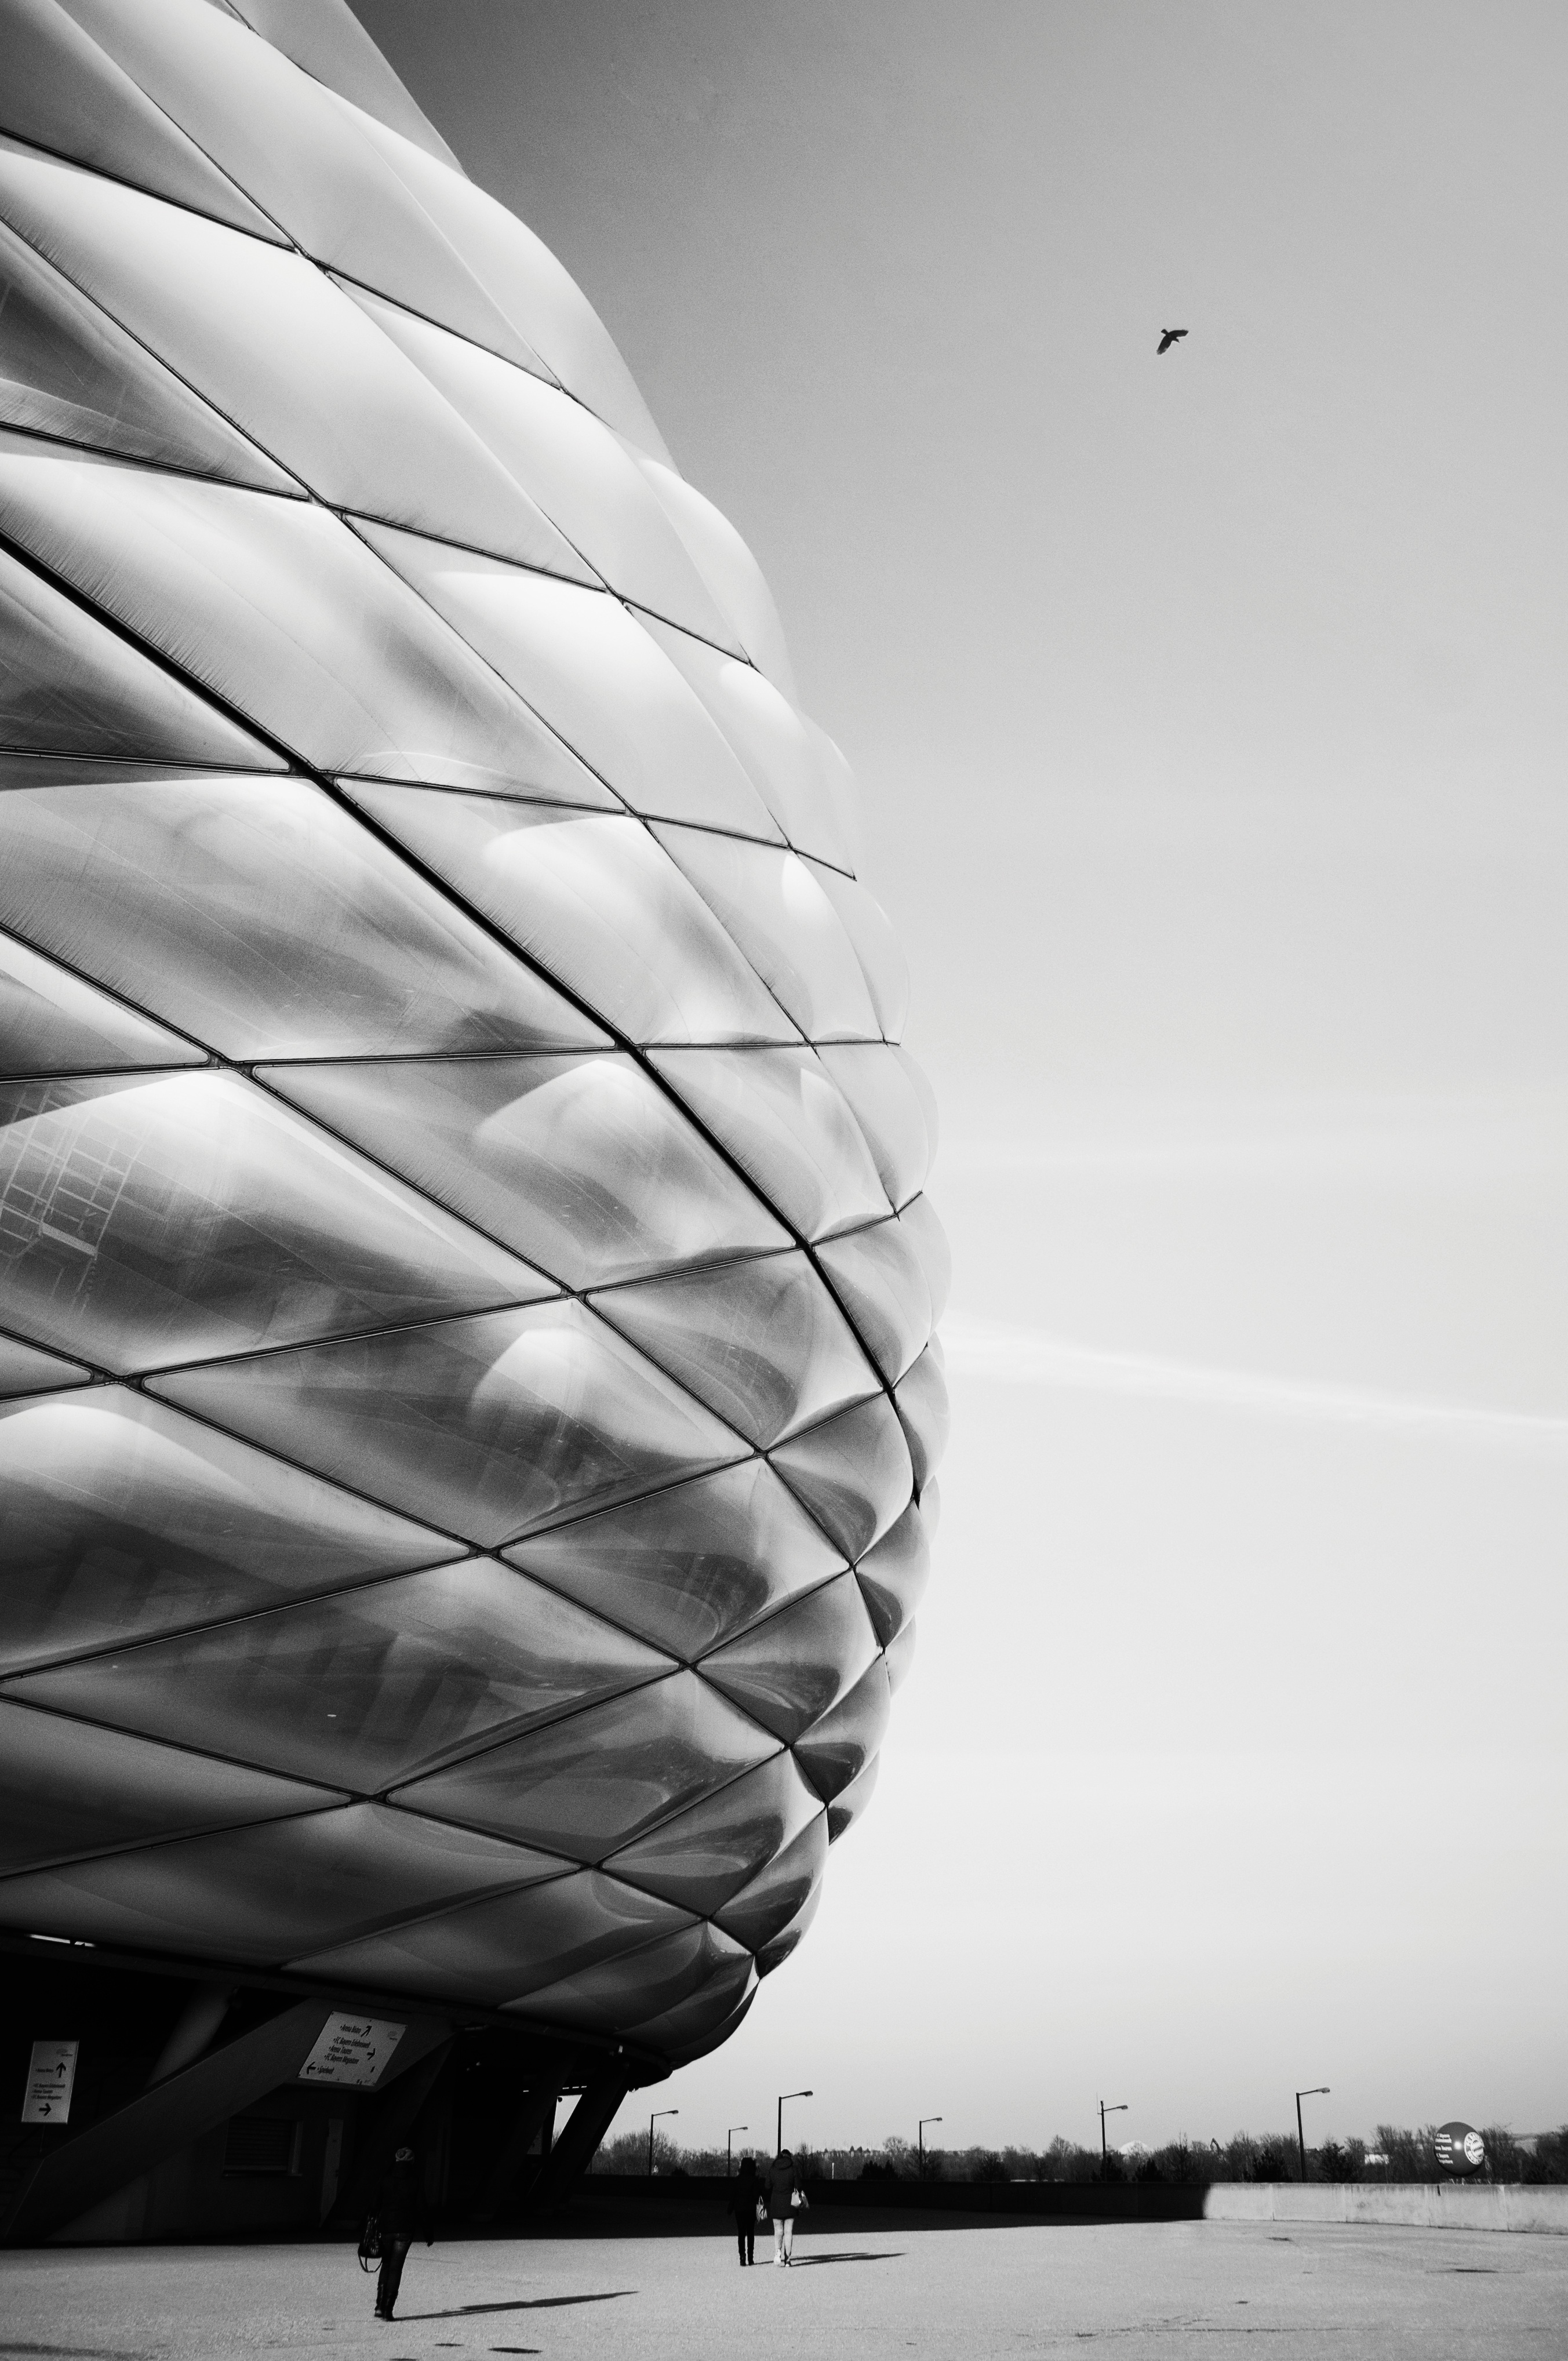
wing, black and white, sky, white, photography, hot air balloon, aircraft, line, reflection, vehicle, black, monochrome, symmetry, shape, monochrome photography, atmosphere of earth